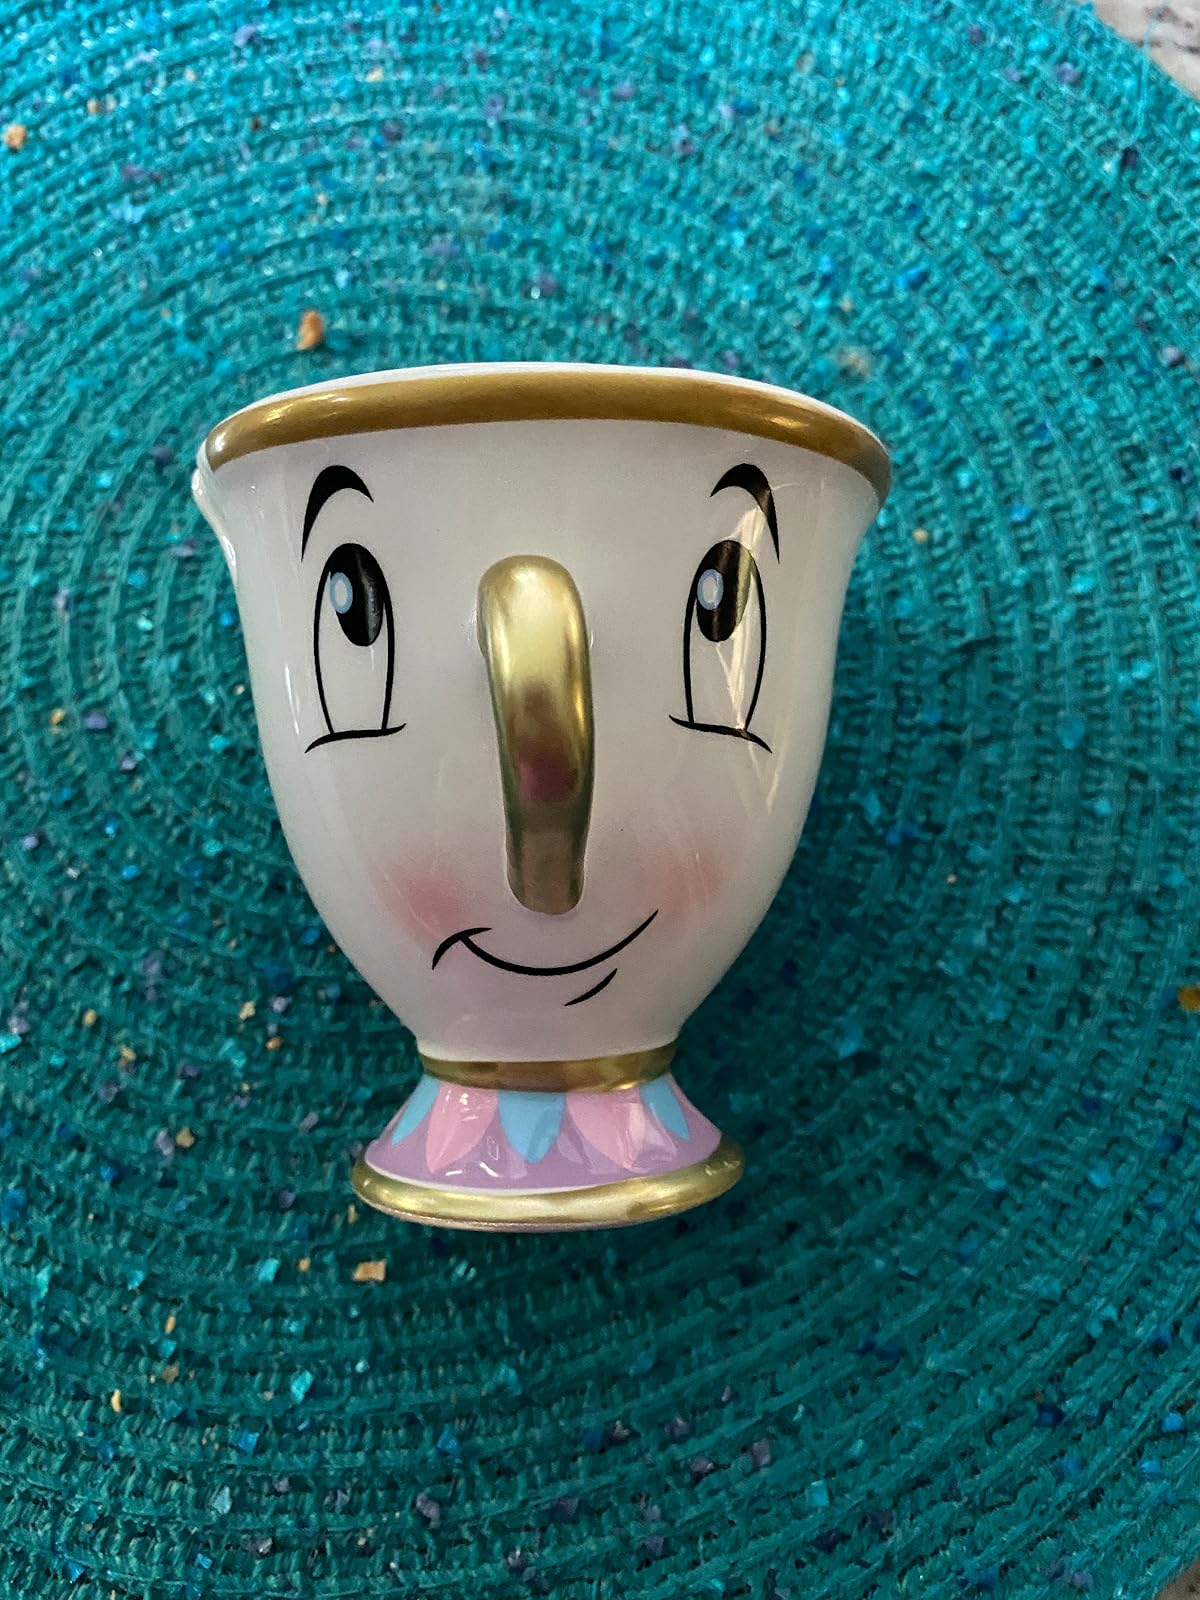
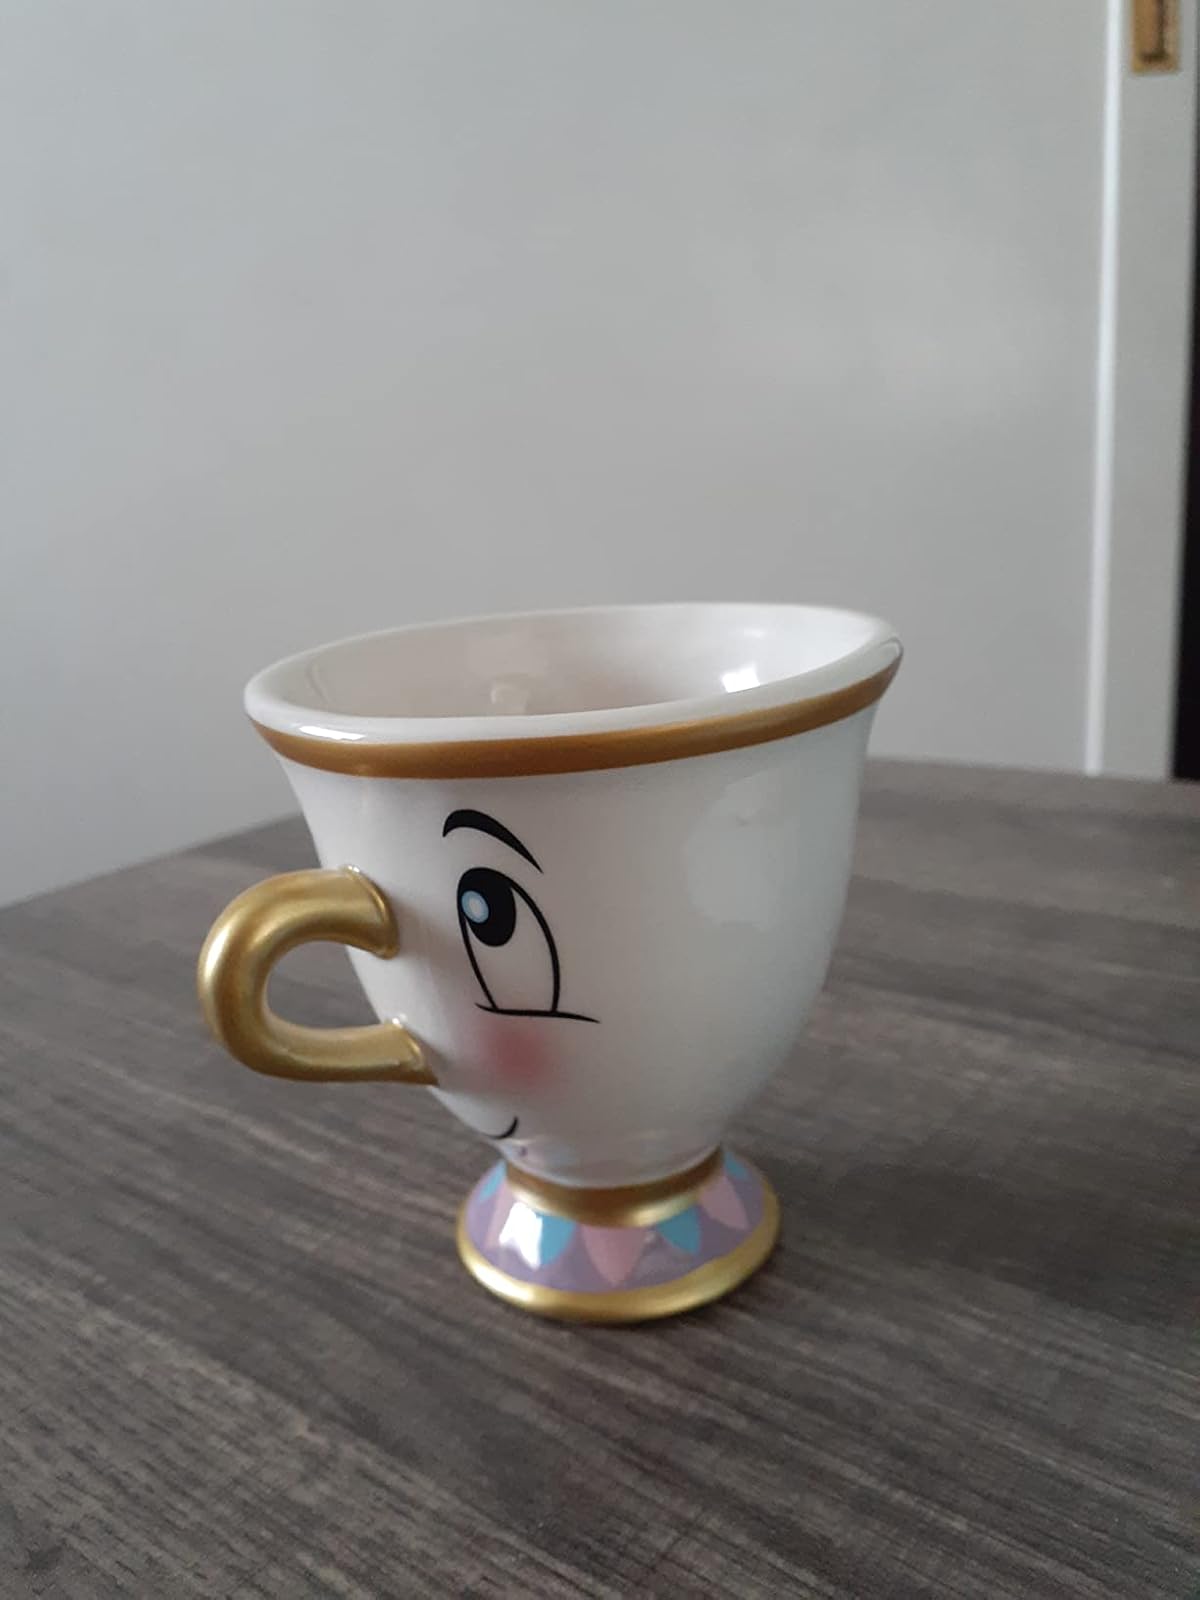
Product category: items_mug
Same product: yes